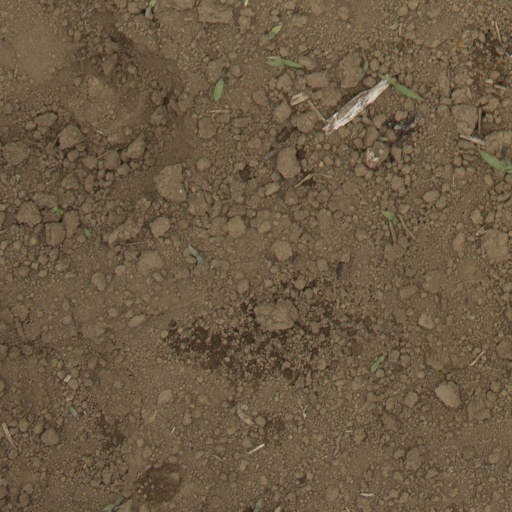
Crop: Jerusalem artichoke